Kanikanum Neram

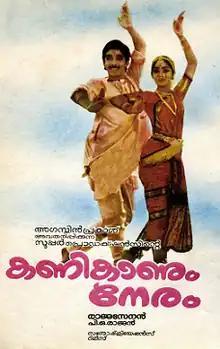

Kanikanum Neram is a 1987 Indian Malayalam-language film, directed by Rajasenan and produced by Augustine Prakash. The film stars Sunitha, Nedumudi Venu, Ratheesh and Saritha. The film has musical score by S. P. Venkatesh and songs composed by A. T. Ummer.